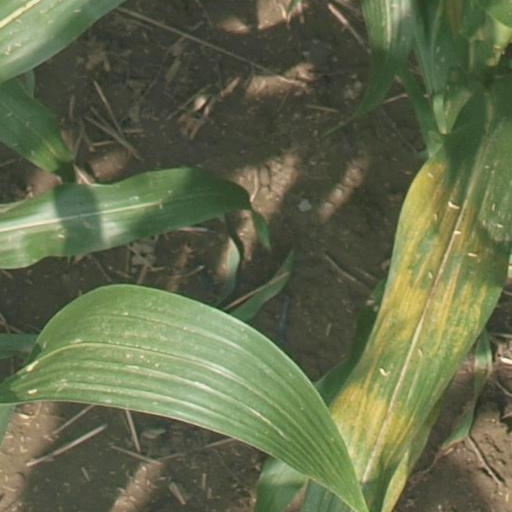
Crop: maize; corn